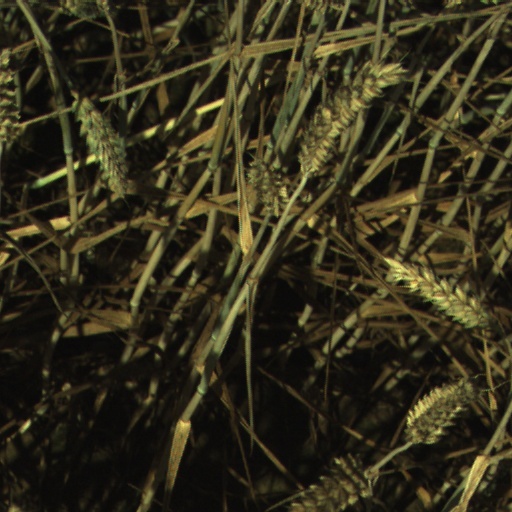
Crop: wheat